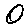
Label: 0